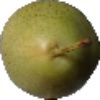
Label: Pear 1